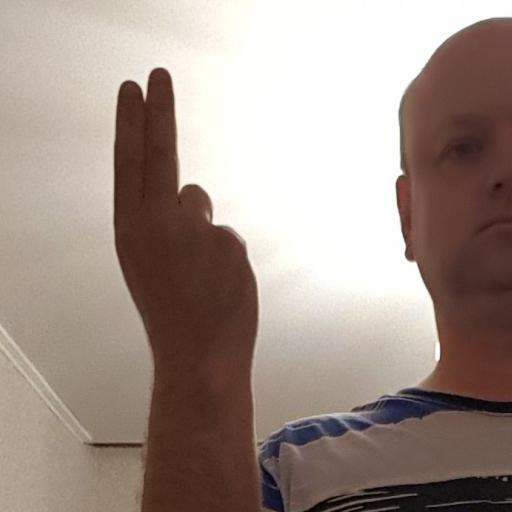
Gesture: two_up_inverted